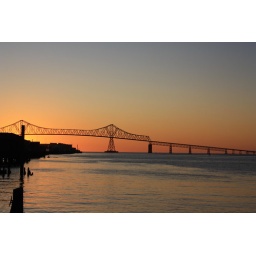
taken in astoria of the astoria bridge and/or the columbia river